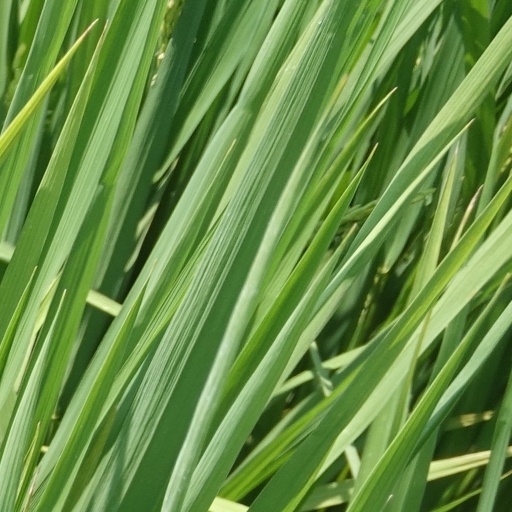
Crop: rice